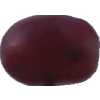
Label: pink_grape